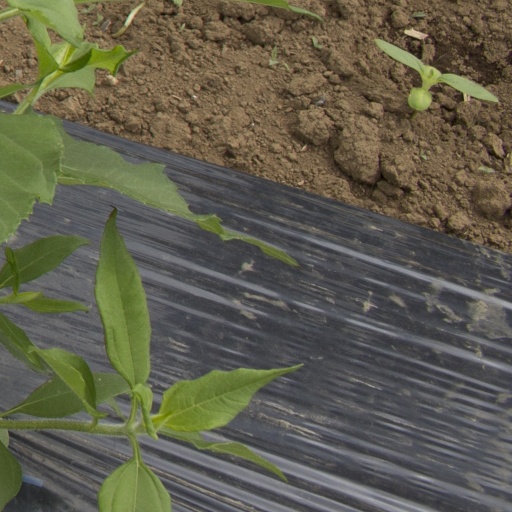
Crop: Jerusalem artichoke